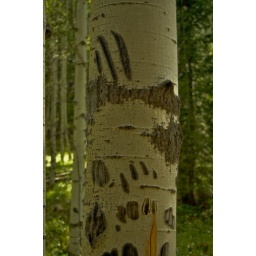
Old marks made by a black bear, either climbing the tree or marking it's territory!